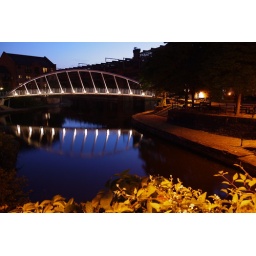
This is a night shot of the bridge I was standing on in the previous photo.